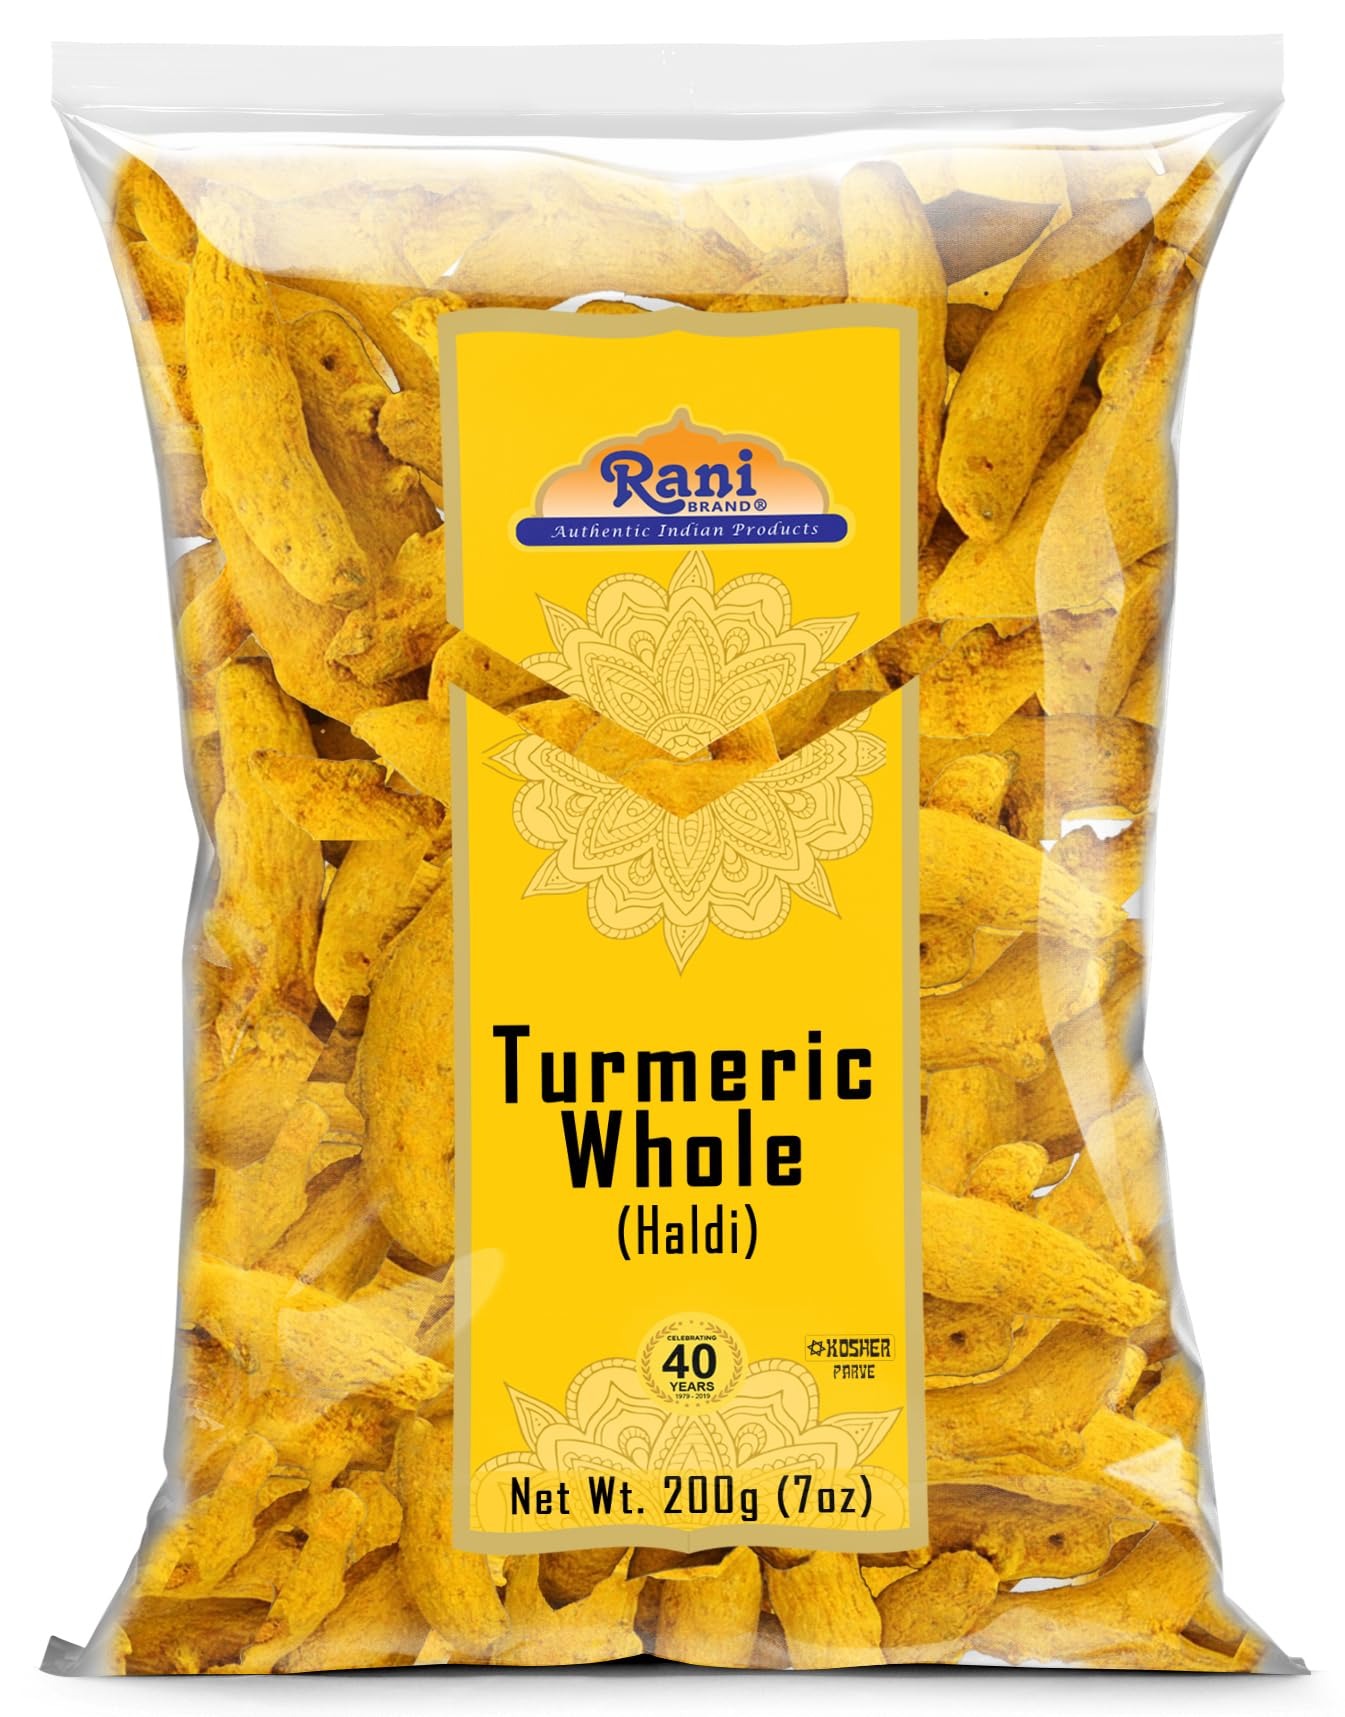
Item Name: Rani Turmeric (Haldi) Root Whole Spice, Dried 7oz (200g) ~ All Natural | 100% Pure | Vegan | Gluten Friendly | NON-GMO | Kosher | Indian Origin
Bullet Point 1: You'll LOVE our Turmeric Root Whole (CURCUMA LONGA) by Rani Brand--Here's Why:
Bullet Point 2: ❤️Special Note: This is a hard dehydrated root, soaking in water will re-hydrate it, its not the same stuff as fresh turmeric (like produce)
Bullet Point 3: ❤️100% Natural, No preservatives or All Natural, Non-GMO, Gluten Friendly PREMIUM Gourmet Food Grade Spice.
Bullet Point 4: ❤️Many other brands use a lesser grade known as "erode" which is 1-2%. Ours is north of 3% curcumin. This the IDEAL percentage range for cooking. Too low - not enough benefits. Too high - the taste is not palatable. This BALANCE is a must.
Bullet Point 5: ❤️Rani is a USA based company selling spices for over 40 years, buy with confidence! Net Wt. 7oz (200g), Authentic Indian Product, Product of India Alternative Name (Indian) ⭐Haldi
Product Description: <b>Turmeric</b>A Little History! <br> Native to Southern Asian, turmeric is lightly aromatic, and pungent in taste. Turmeric comes from a rhizome very much like ginger and is cultivated primarily in India and Indonesia. Essential in curry powder blends, it is also an important flavoring for many south Asian dishes, while Indian vegetarian cooking relies on it heavily. Turmeric is very sensitive to sunlight and should be stored in a dark place.
Value: 7.0
Unit: Ounce

Price: 11.99